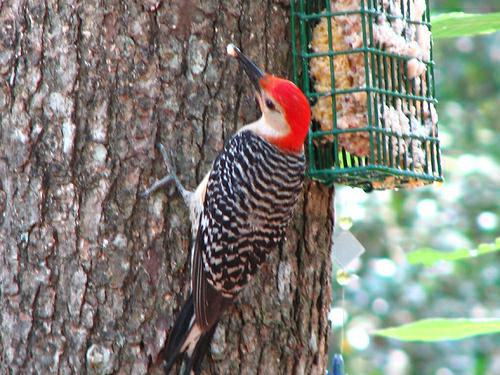
A photo of a red bellied woodpecker